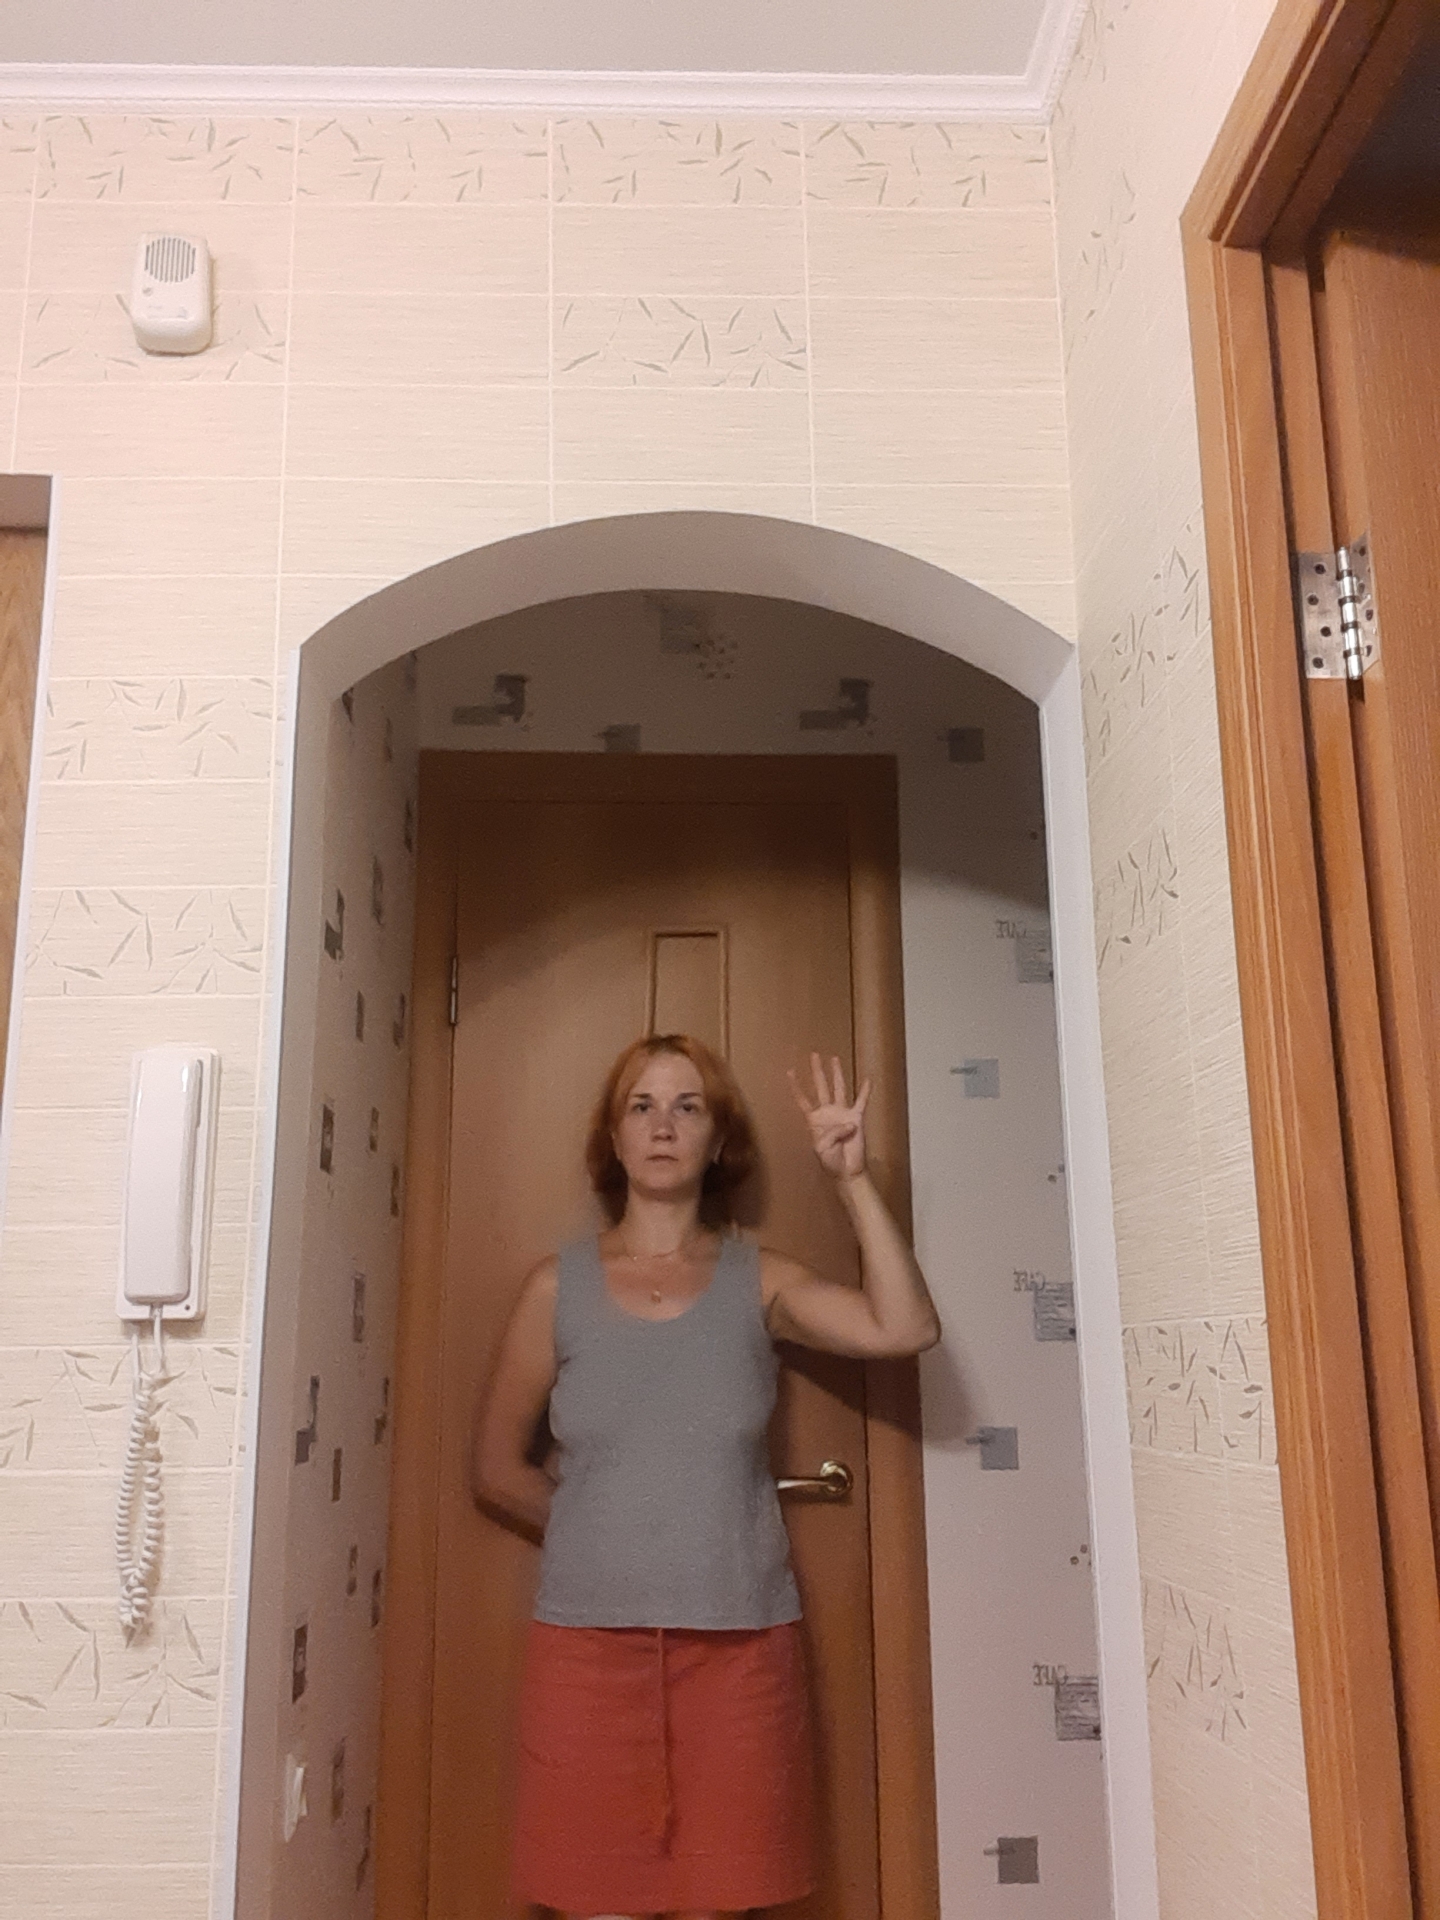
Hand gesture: four